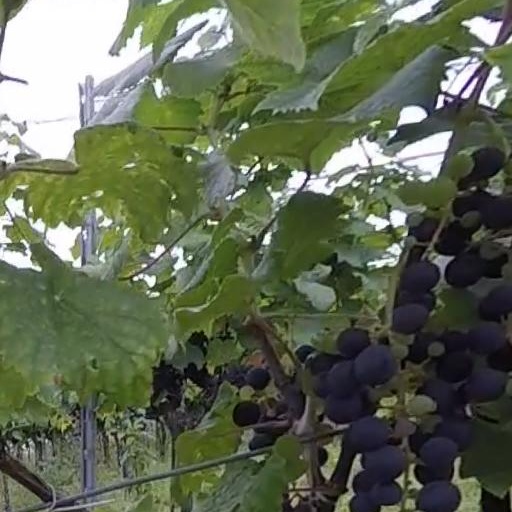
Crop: grape